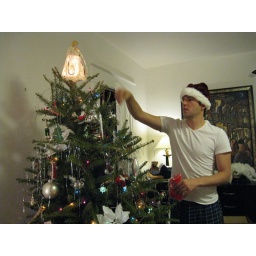
The Christmas season in Boston, complete with tree decorating and a special house party